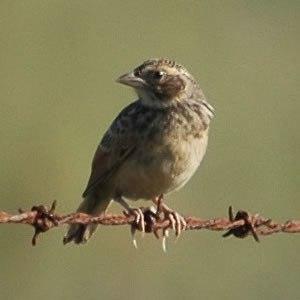
Le genre Mirafra comprend 24 espèces de passereaux appartenant à la famille des Alaudidae.